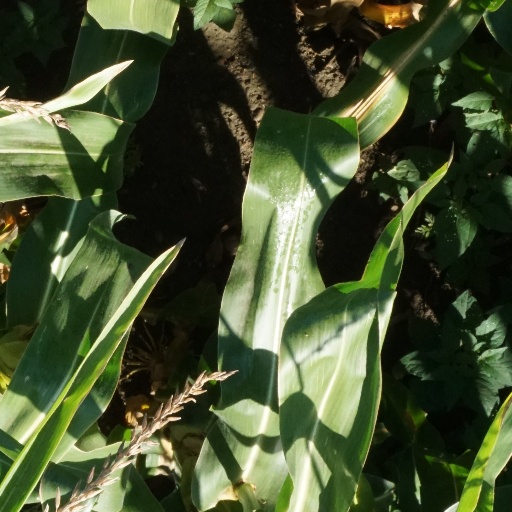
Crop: maize; corn